John C. Towler

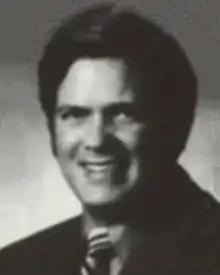
Official portrait, 1972

John Cotten Towler Sr. (July 5, 1939 – December 16, 2015) was an American Democratic politician, lawyer, screenwriter and actor.